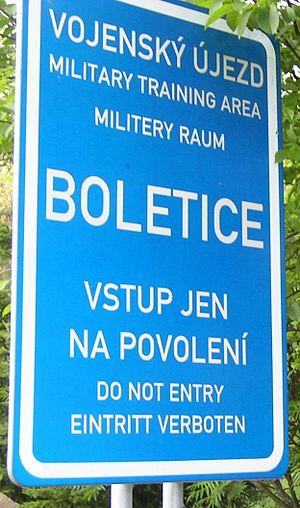
Boletice est une zone militaire située dans le district de Český Krumlov, dans la région de Bohême-du-Sud, en République tchèque. Elle a été créée par le gouvernement tchécoslovaque en 1950 sur un camp militaire déjà existant depuis 1946.